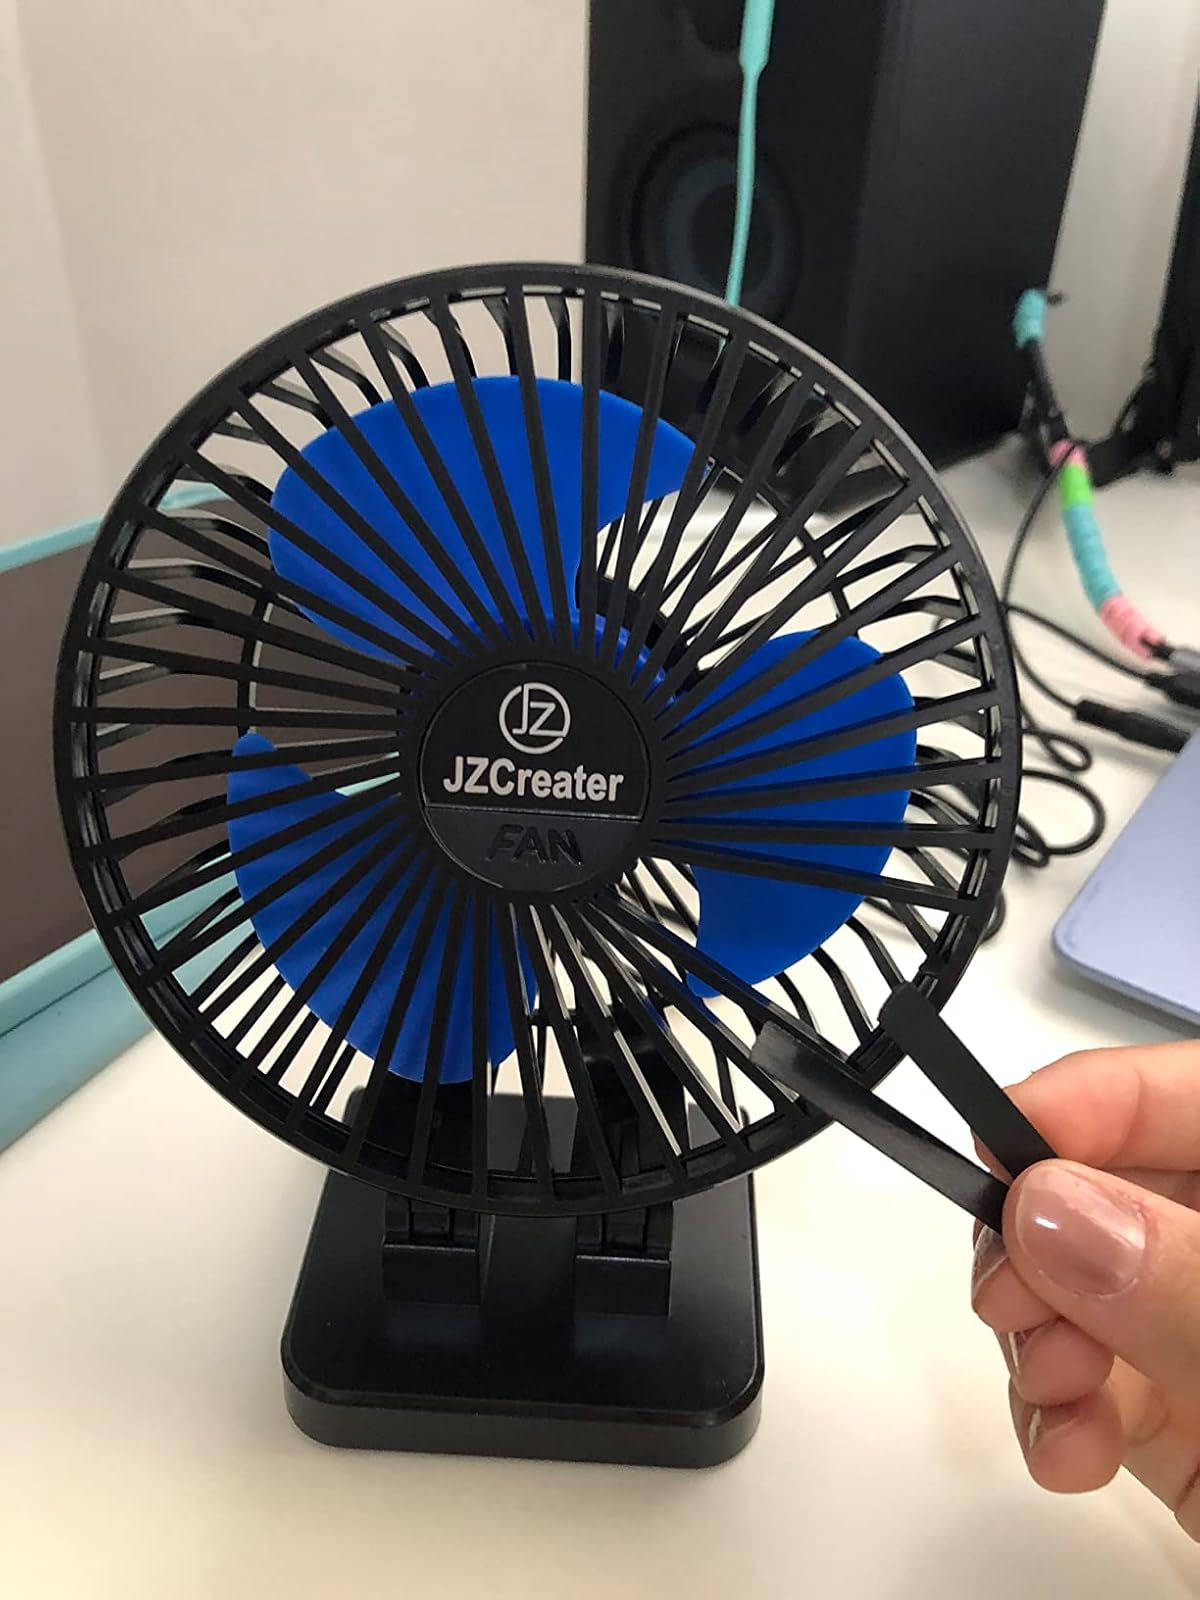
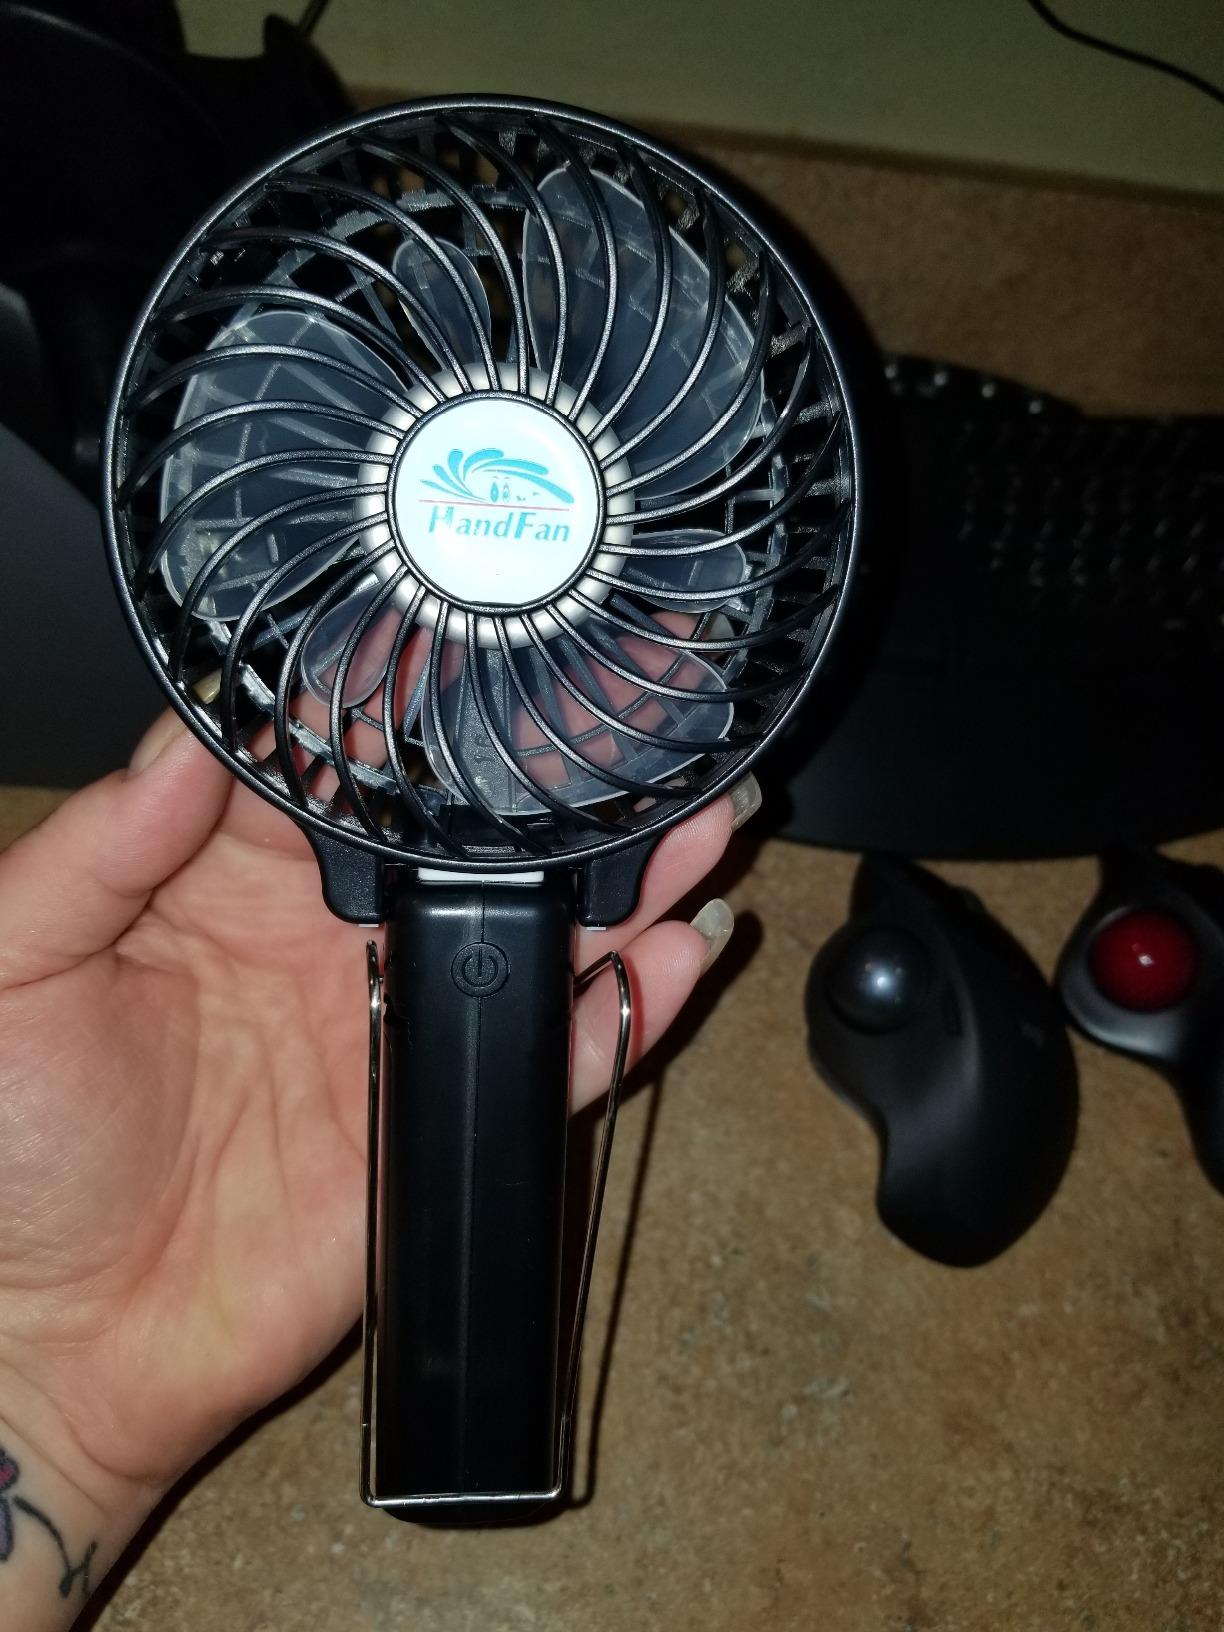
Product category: fan
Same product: no